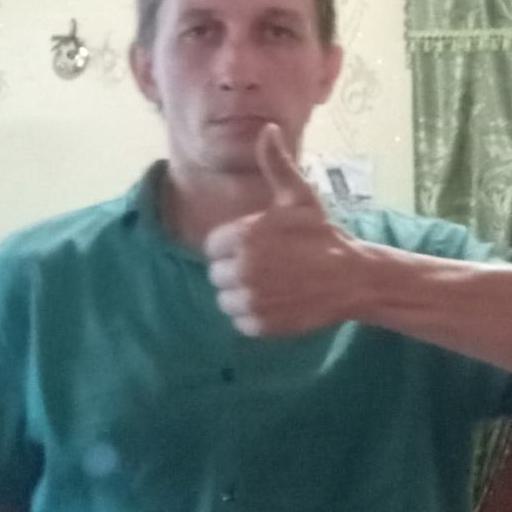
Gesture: like